Ramiro Fróilaz

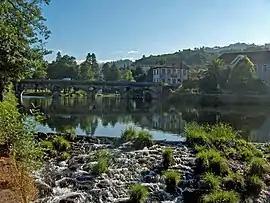
The river Vez and its medieval bridge, alongside which the battle of Valdevez was fought and Ramiro captured.

Jerónimo Zurita places Ramiro at the side of Alfonso VII in Zaragoza in 1134 during the campaign of harassment against García Ramírez of Navarre. In the summer of 1139 Ramiro was present at the long Siege of Oreja. In 1140 Ramiro went to war with Afonso Henriques, king of neighbouring Portugal, but was defeated and captured. There is no documentary evidence that he had gone with Alfonso into Portugal in 1137, but the "Chronica Adefonsi" (I, §82) narrates an episode involving him that occurred on the 1137 campaign: